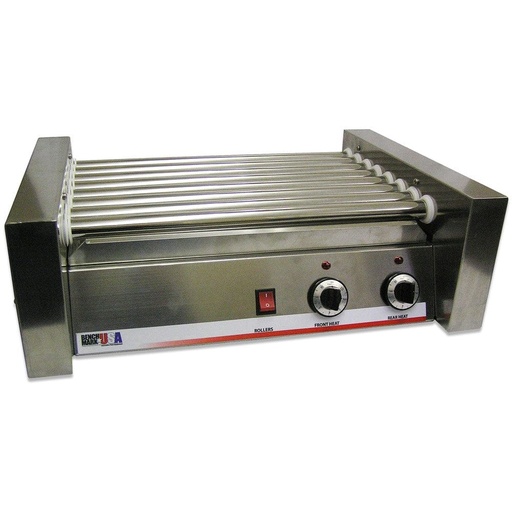
Winco Benchmark 62020 Stainless Steel Hot Dog Roller Grill Holds 20 Hot Dogs 120 Volts | Denson CFE
Benchmark Hot Dog Roller Grill - Holds 20 Dogs, 120v The Winco Benchmark 62020 is a stainless steel hot dog roller grill with a 20 hot dog capacity. This is a classic roller for your concession stands, convince stores, movie theaters, break rooms, cafeterias, or break rooms. The grill will accommodate any size hot dog or many sausages and breakfast links. This unit comes with a removable drip tray, to collect grease and also make cleaning a little easier. The non-stick stainless steel rollers also help you clean the unit, as well. This product also has the option of coming with sneeze guards for self-serve environments, and stainless steel dry bun boxes. Winco Benchmark 62020 Features Stainless steel construction Color: Silver Removable drip tray Non-stick stainless steel rollers Accommodates any size hot dog and many sizes of sausages 360 degree rotation on rollers Front and rear heat controllers High torque motor Optional sneeze guards Optional stainless steel dry bun boxes NEMA 5-15P Electrial: 120v/60/1ph Amps: 6.7 Watts: 800 Winco Benchmark 62020 Benefits Easy cleaning and durability Even heating of hot dogs with rotating rollers Because this item is not stocked in our warehouse, processing, transit times and stock availability will vary. If you need your items by a certain date, please contact us prior to placing your order. Expedited shipping availability may vary. We cannot guarantee that this item can be cancelled off of the order or returned once it is placed.
Brand: Winco
Category: Business & Industrial > Food Service > Hot Dog Rollers